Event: Nepal Earthquake
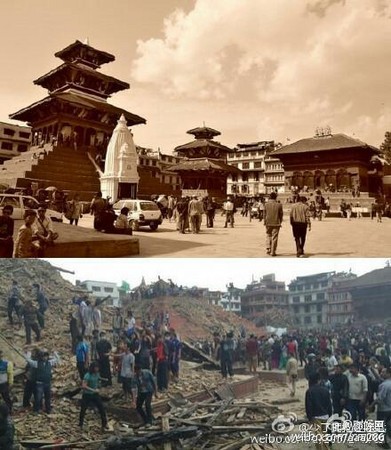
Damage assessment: damage